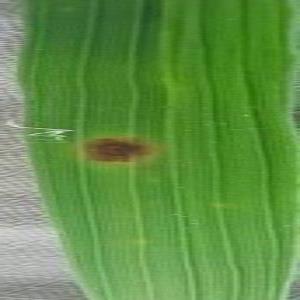
Disease: Brownspot